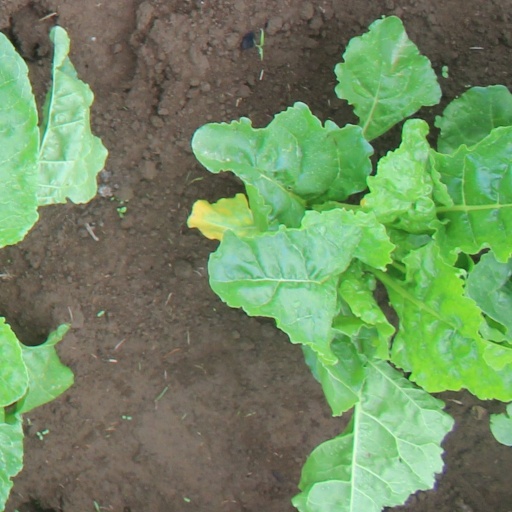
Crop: sugar beet